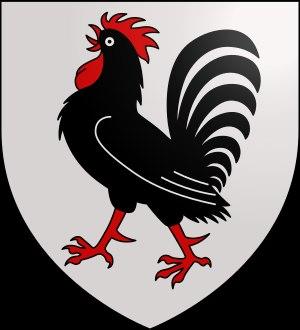
Le Judicat de Gallura est un des quatre judicats qui naquirent en Sardaigne au VIIIᵉ siècle pour remplacer un Empire romain devenu trop lointain et pour se protéger notamment des razzias arabes.